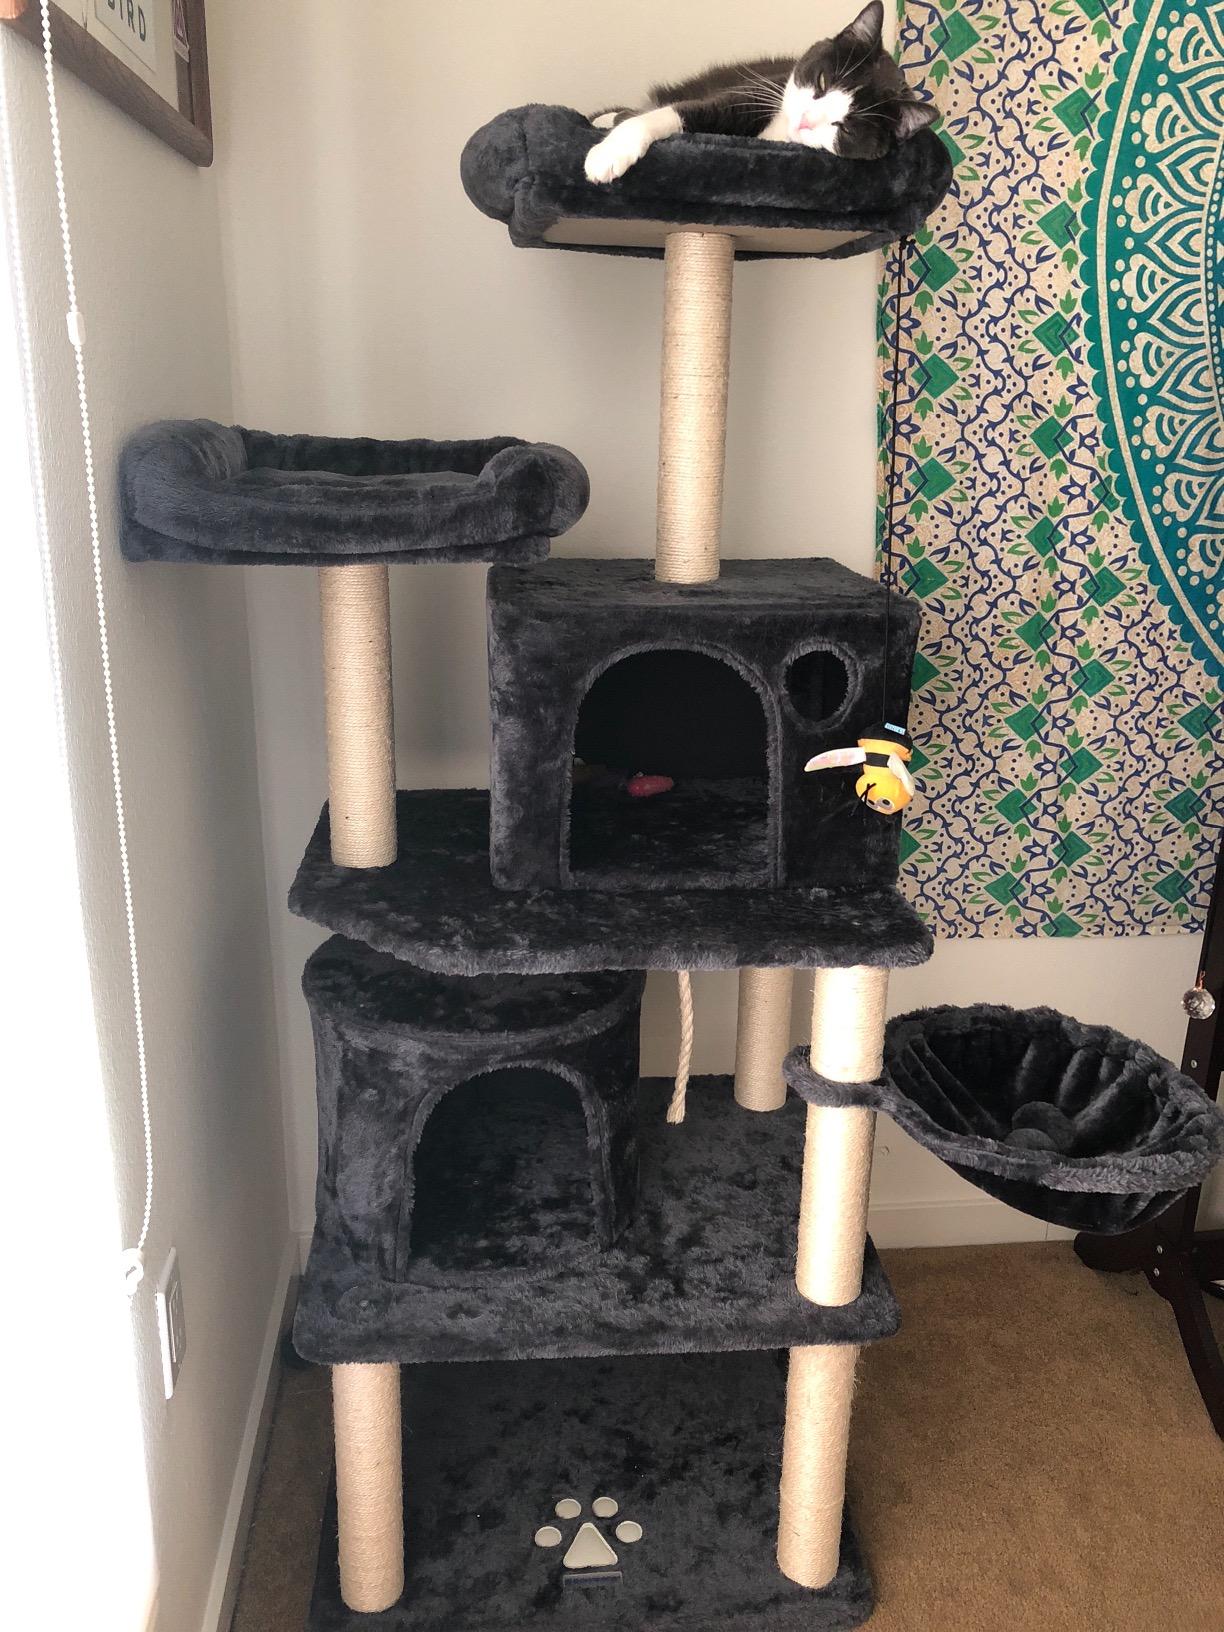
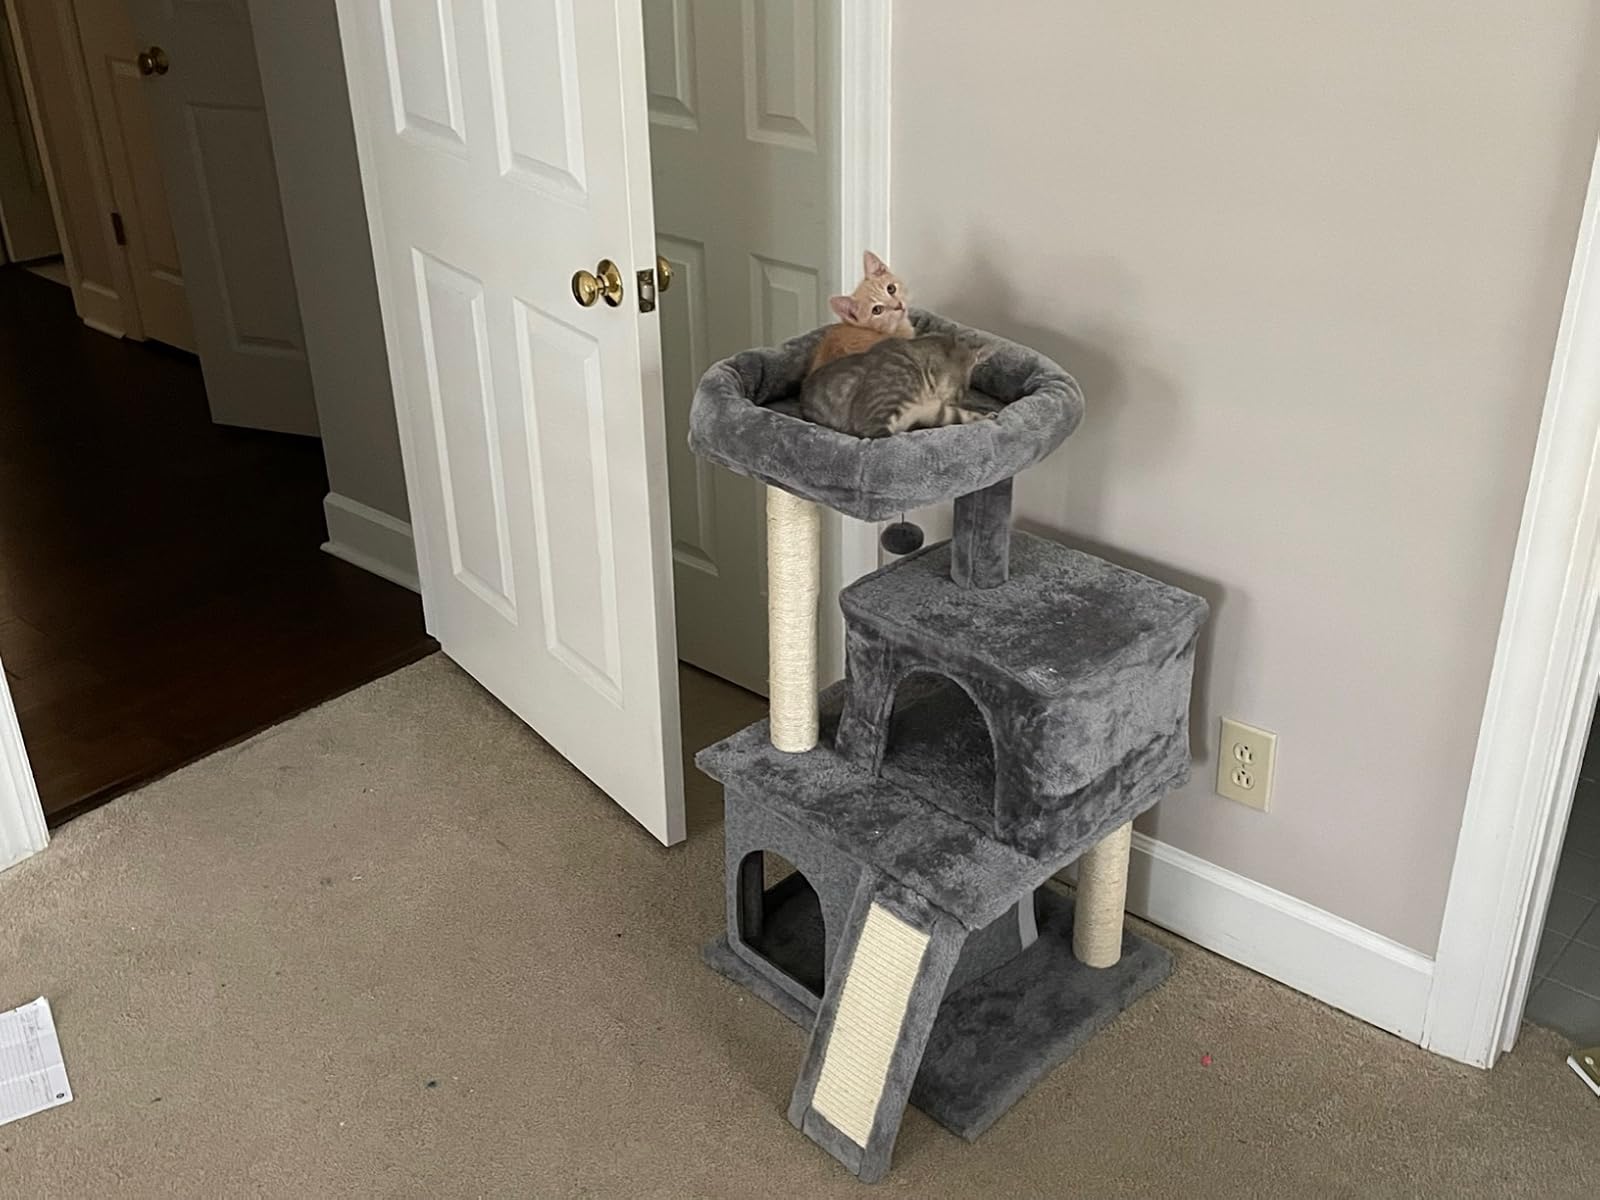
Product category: items_cat tree
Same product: no